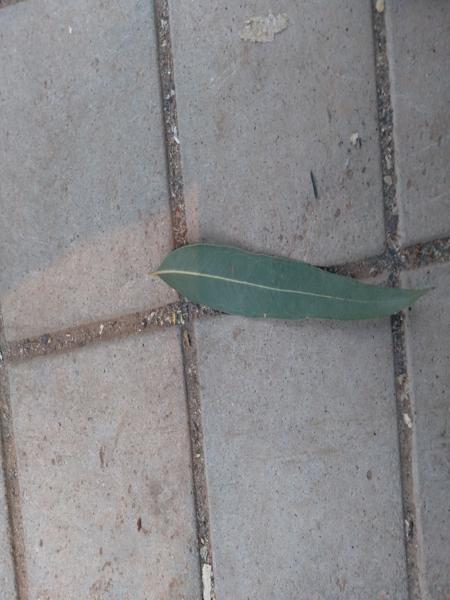
Plant: Eucalyptus